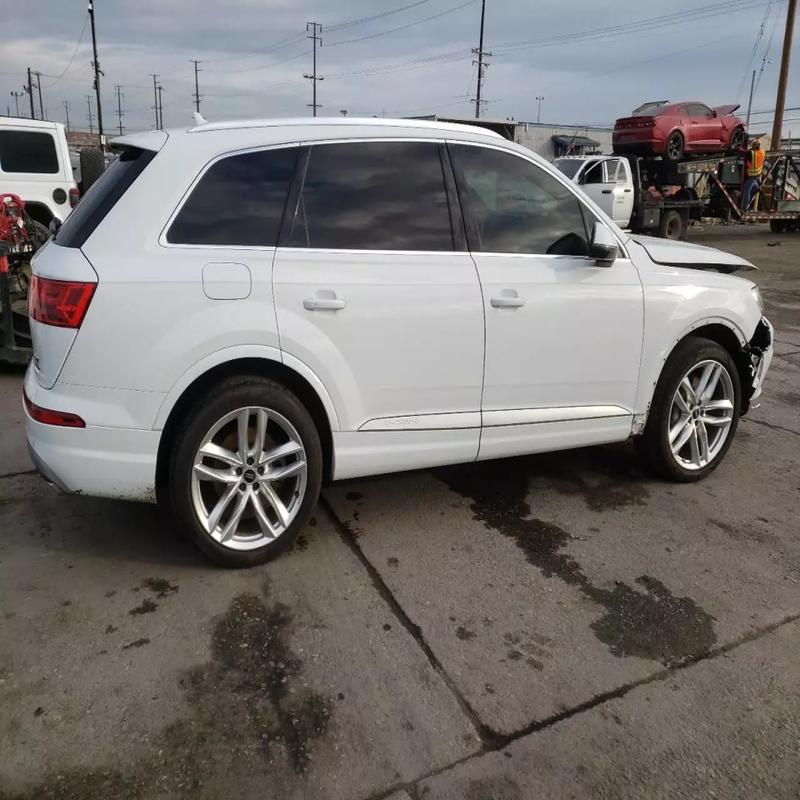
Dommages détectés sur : pare-choc avant, capot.
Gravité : mineur